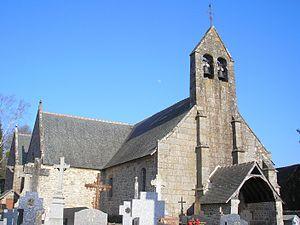
Villamée (Bretagne, France). L'église Saint-Martin.
Églises possédant un clocher-mur, ou clocher à peigne, clocher-arcade ou campenard.
Villamée est une commune française située dans le département d'Ille-et-Vilaine en région Bretagne, peuplée de 313 habitants.